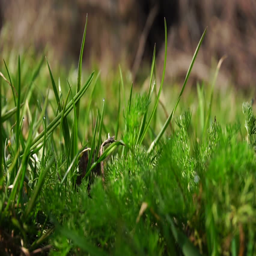
dry and green grass of a not cut lawn close - up .